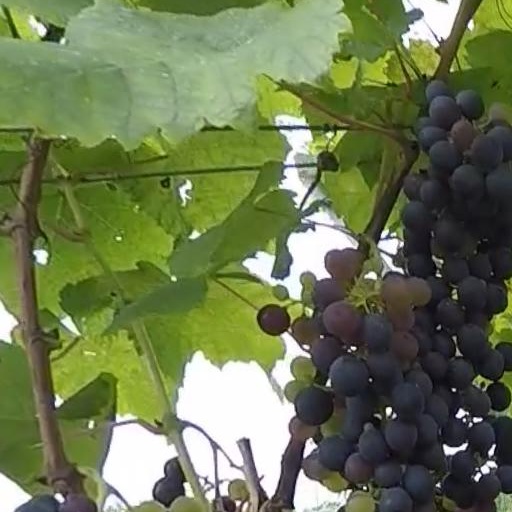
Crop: grape